Royal Lao Army

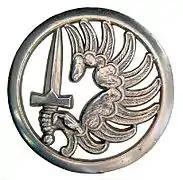
Circled Winged Armed Dextrochere beret badge of the French Army Metropolitan Paratroopers, also used by the Royal Laotian Army Paratroopers from 1951 to 1961

The Laotian Royal Guard were given a ceremonial full dress uniform of French pattern, comprising a red kepi, white eight-buttoned cotton tunic with a standing collar and red fringed epaulettes, plus red cotton trousers with a line of gold braid down the outer side-seams.